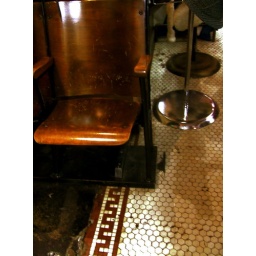
Cool chair and tiled floor in Wasteland on Haight Street, San Fransisco.